Ernest Goes to Camp

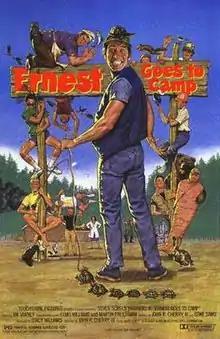
Theatrical release poster

Ernest Goes to Camp is a 1987 American comedy film directed by John R. Cherry III that he co-wrote with Coke Sams. It stars Jim Varney, Victoria Racimo, Lyle Alzado, Iron Eyes Cody and John Vernon. It is the second film to feature the character Ernest P. Worrell (after "Dr. Otto and the Riddle of the Gloom Beam") and the first film in the "Ernest" series.